Traffic (conservation programme)

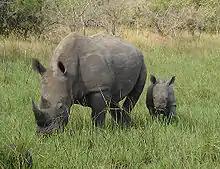
The critically endangered black rhinoceros is a focus of TRAFFIC's conservation efforts

TRAFFIC established 13 more offices worldwide in Europe (1990), East/Southern Africa (1991), and East Asia (1994). The organization focused on trade issues including tiger, agarwood, and rhino, leading to the establishment of The Bad Ivory Database System (BIDS), the foundation for the ETIS (Elephant Trade Information System). TRAFFIC's first major initiative in Africa investigated the decline of the black rhino, which was facing serious threats from poaching and continued horn trafficking. In an effort to track all rhino horn in circulation, TRAFFIC established the Rhino Horn and Product Database. The database provided a valuable source of information for government and private sources to regulate rhino horn trade and has since been expanded to include data from 54 countries.